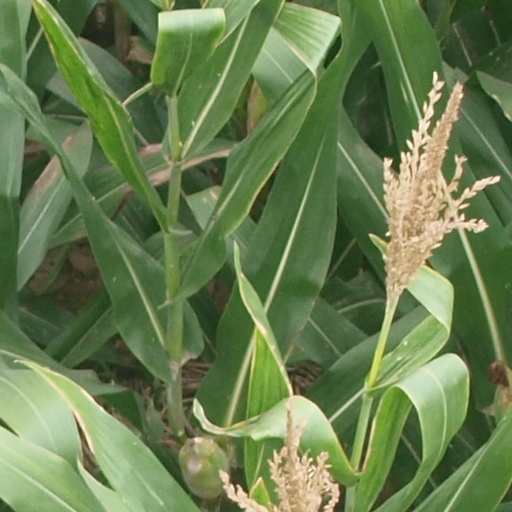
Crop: maize; corn